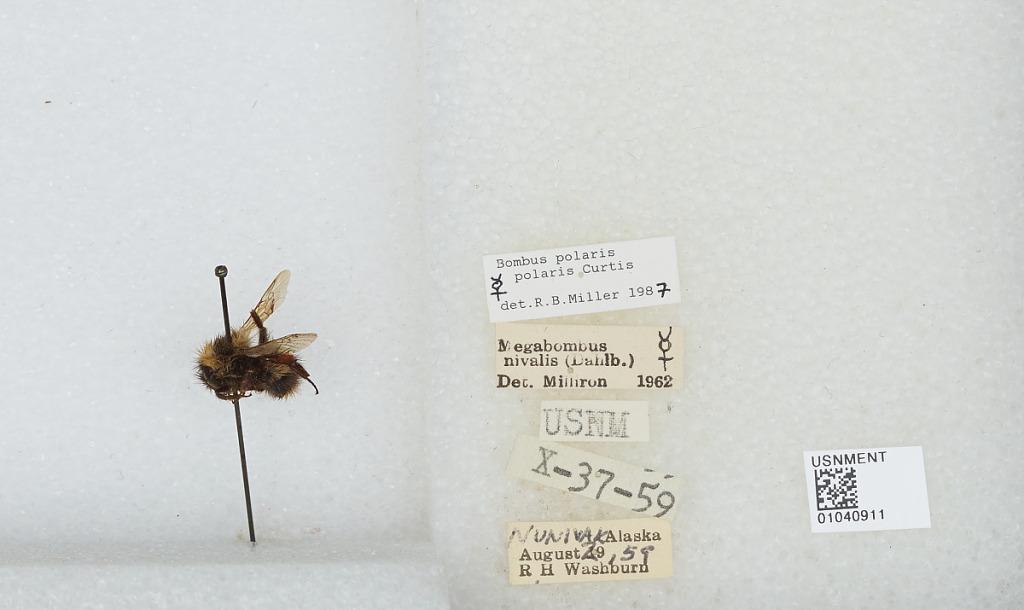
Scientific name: Bombus (Alpinobombus) polaris Curtis
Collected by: R. Washburn
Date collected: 1959-8-29
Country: United States
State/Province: Alaska
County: Bethel
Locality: Nunivak Island in the Bering Sea
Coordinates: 60.095, -166.211
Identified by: Miller, R. B.